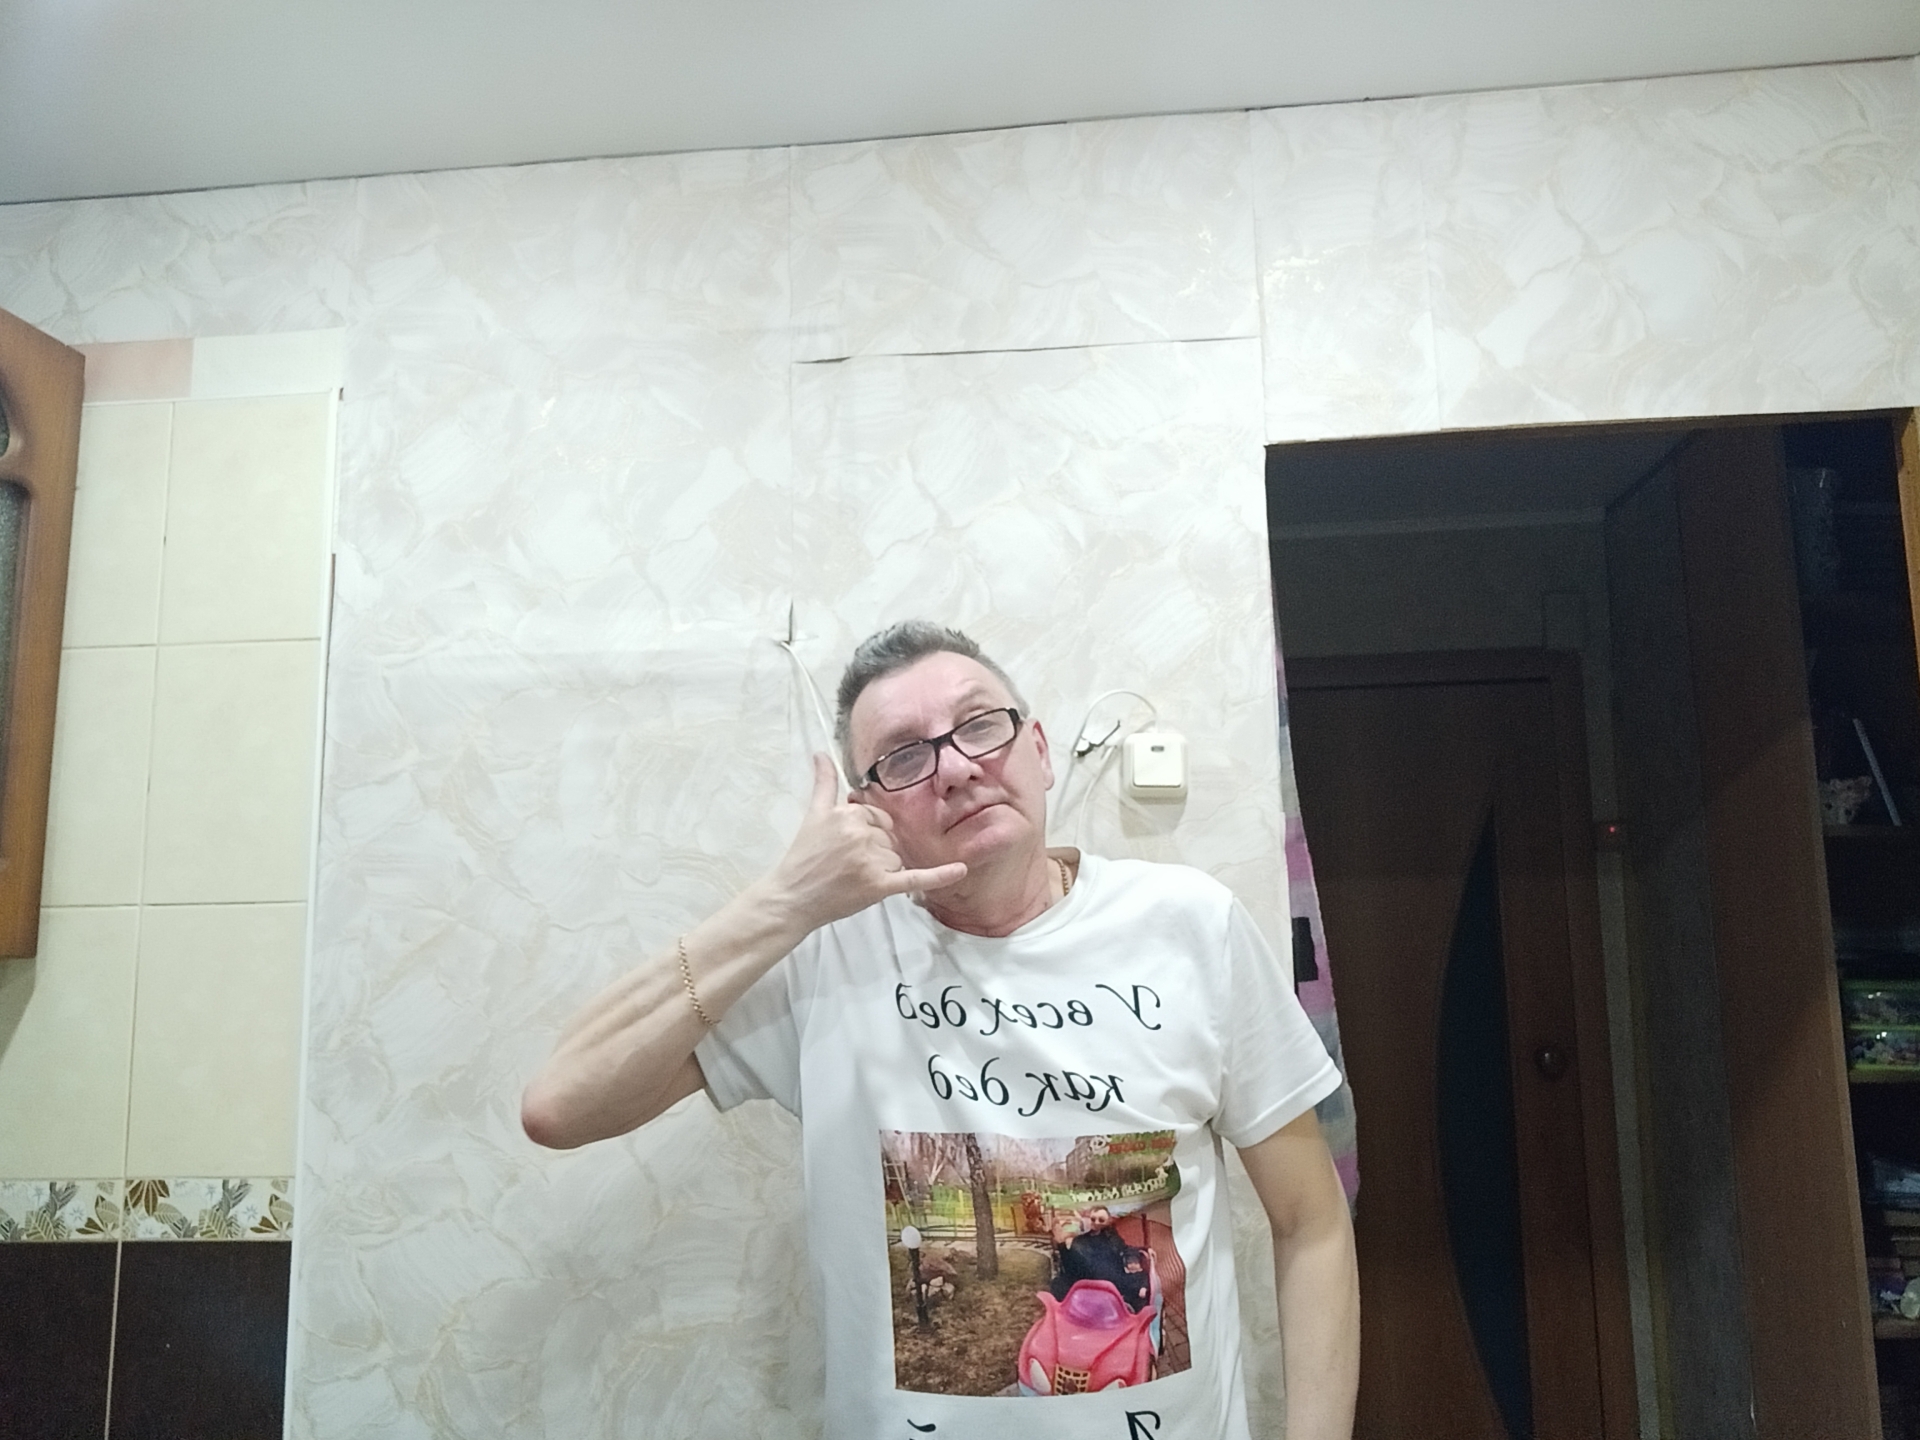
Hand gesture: call